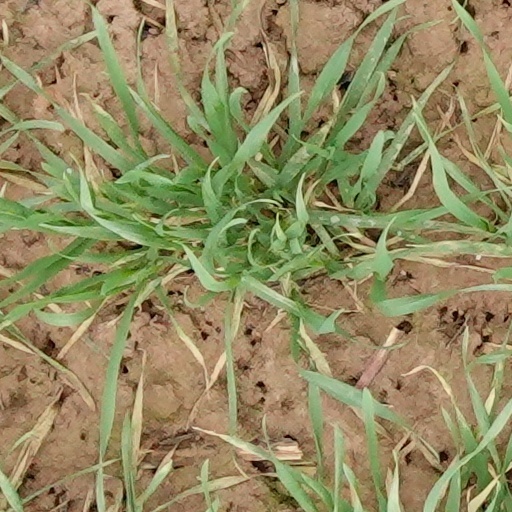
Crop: wheat